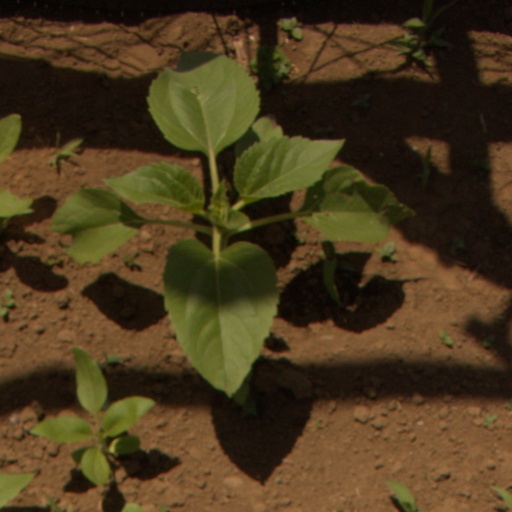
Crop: Jerusalem artichoke